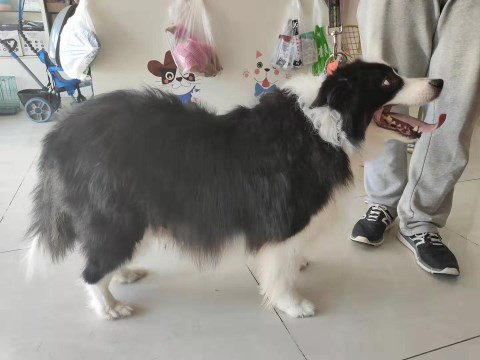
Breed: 2594-n000109-Border_collie